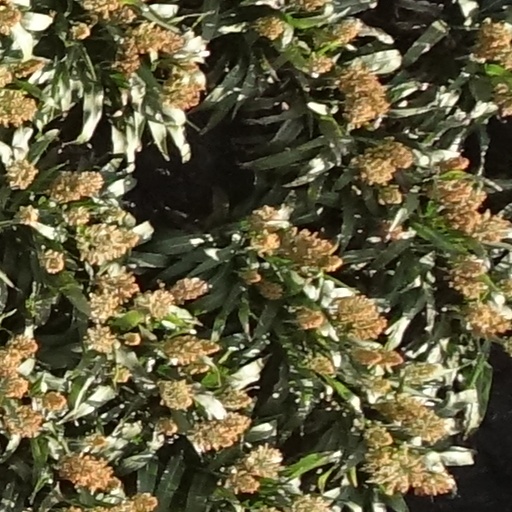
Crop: sorghum